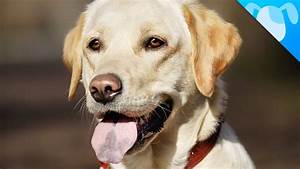
Label: dog